Ophelia DeVore

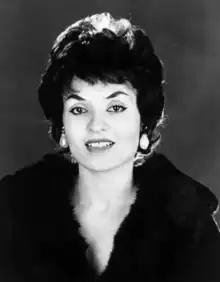

Ophelia DeVore (August 12, 1921 – February 28, 2014) was an American businesswoman, publisher, and model. She was the first model of African-American descent in the United States. In 1946, she helped establish the Grace Del Marco Agency, one of the first modeling agencies in America.